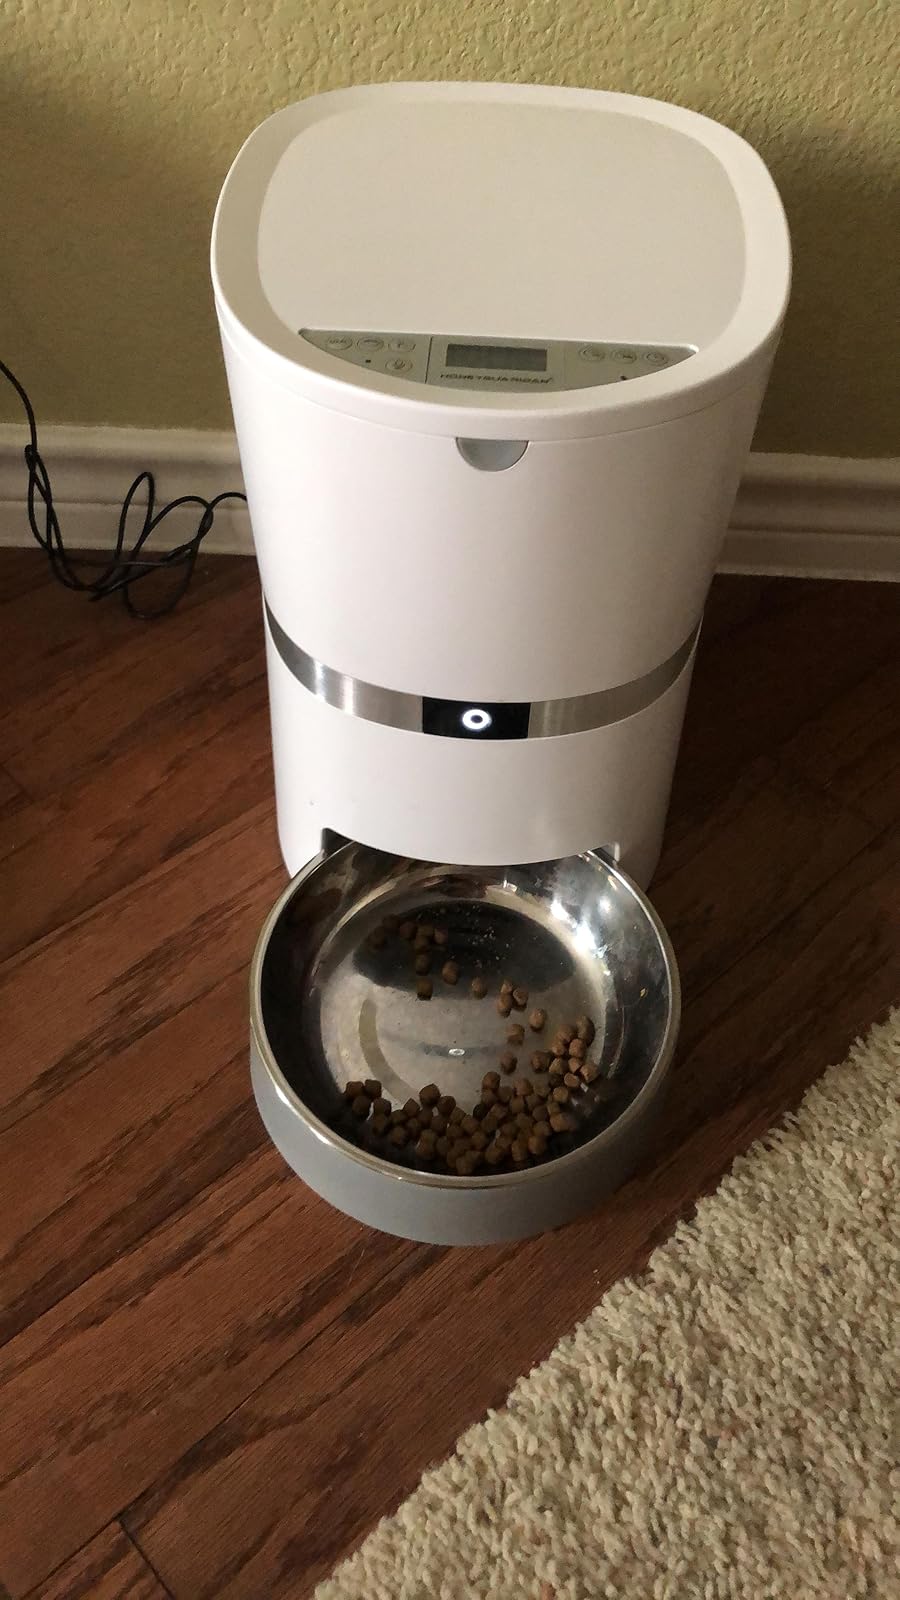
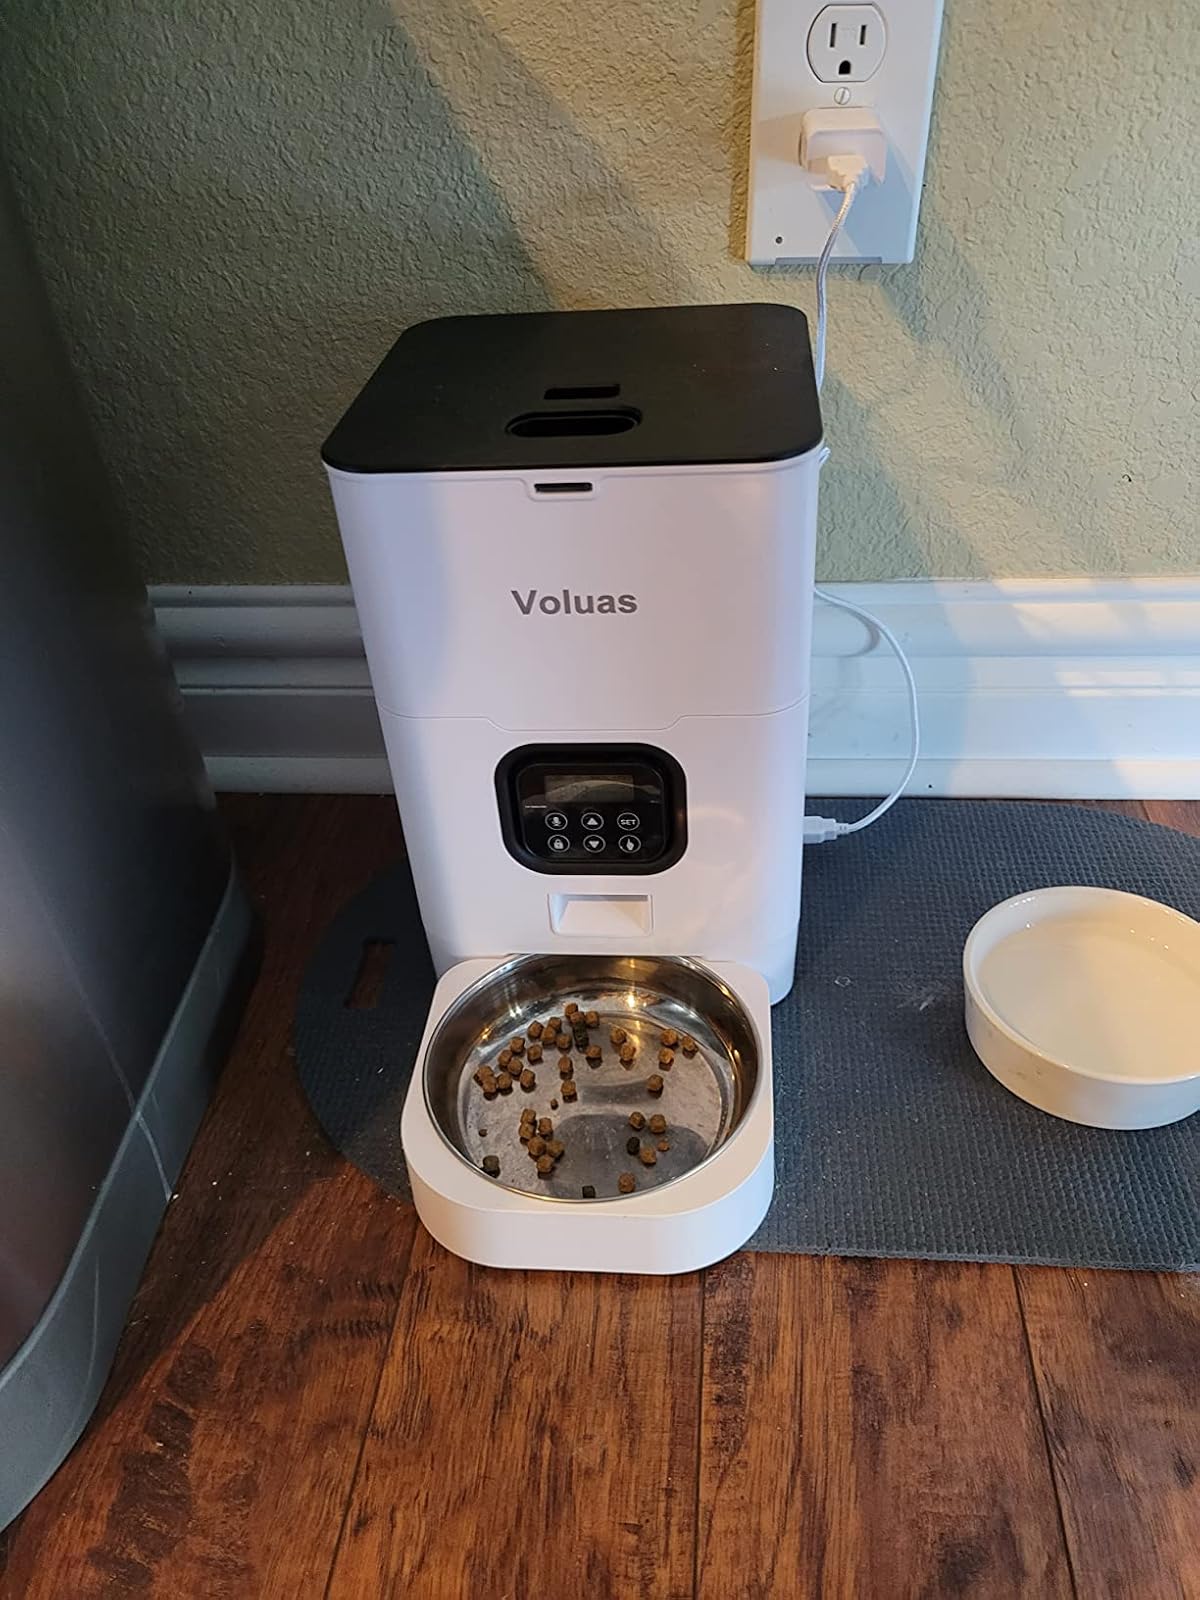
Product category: items_feeder
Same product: no